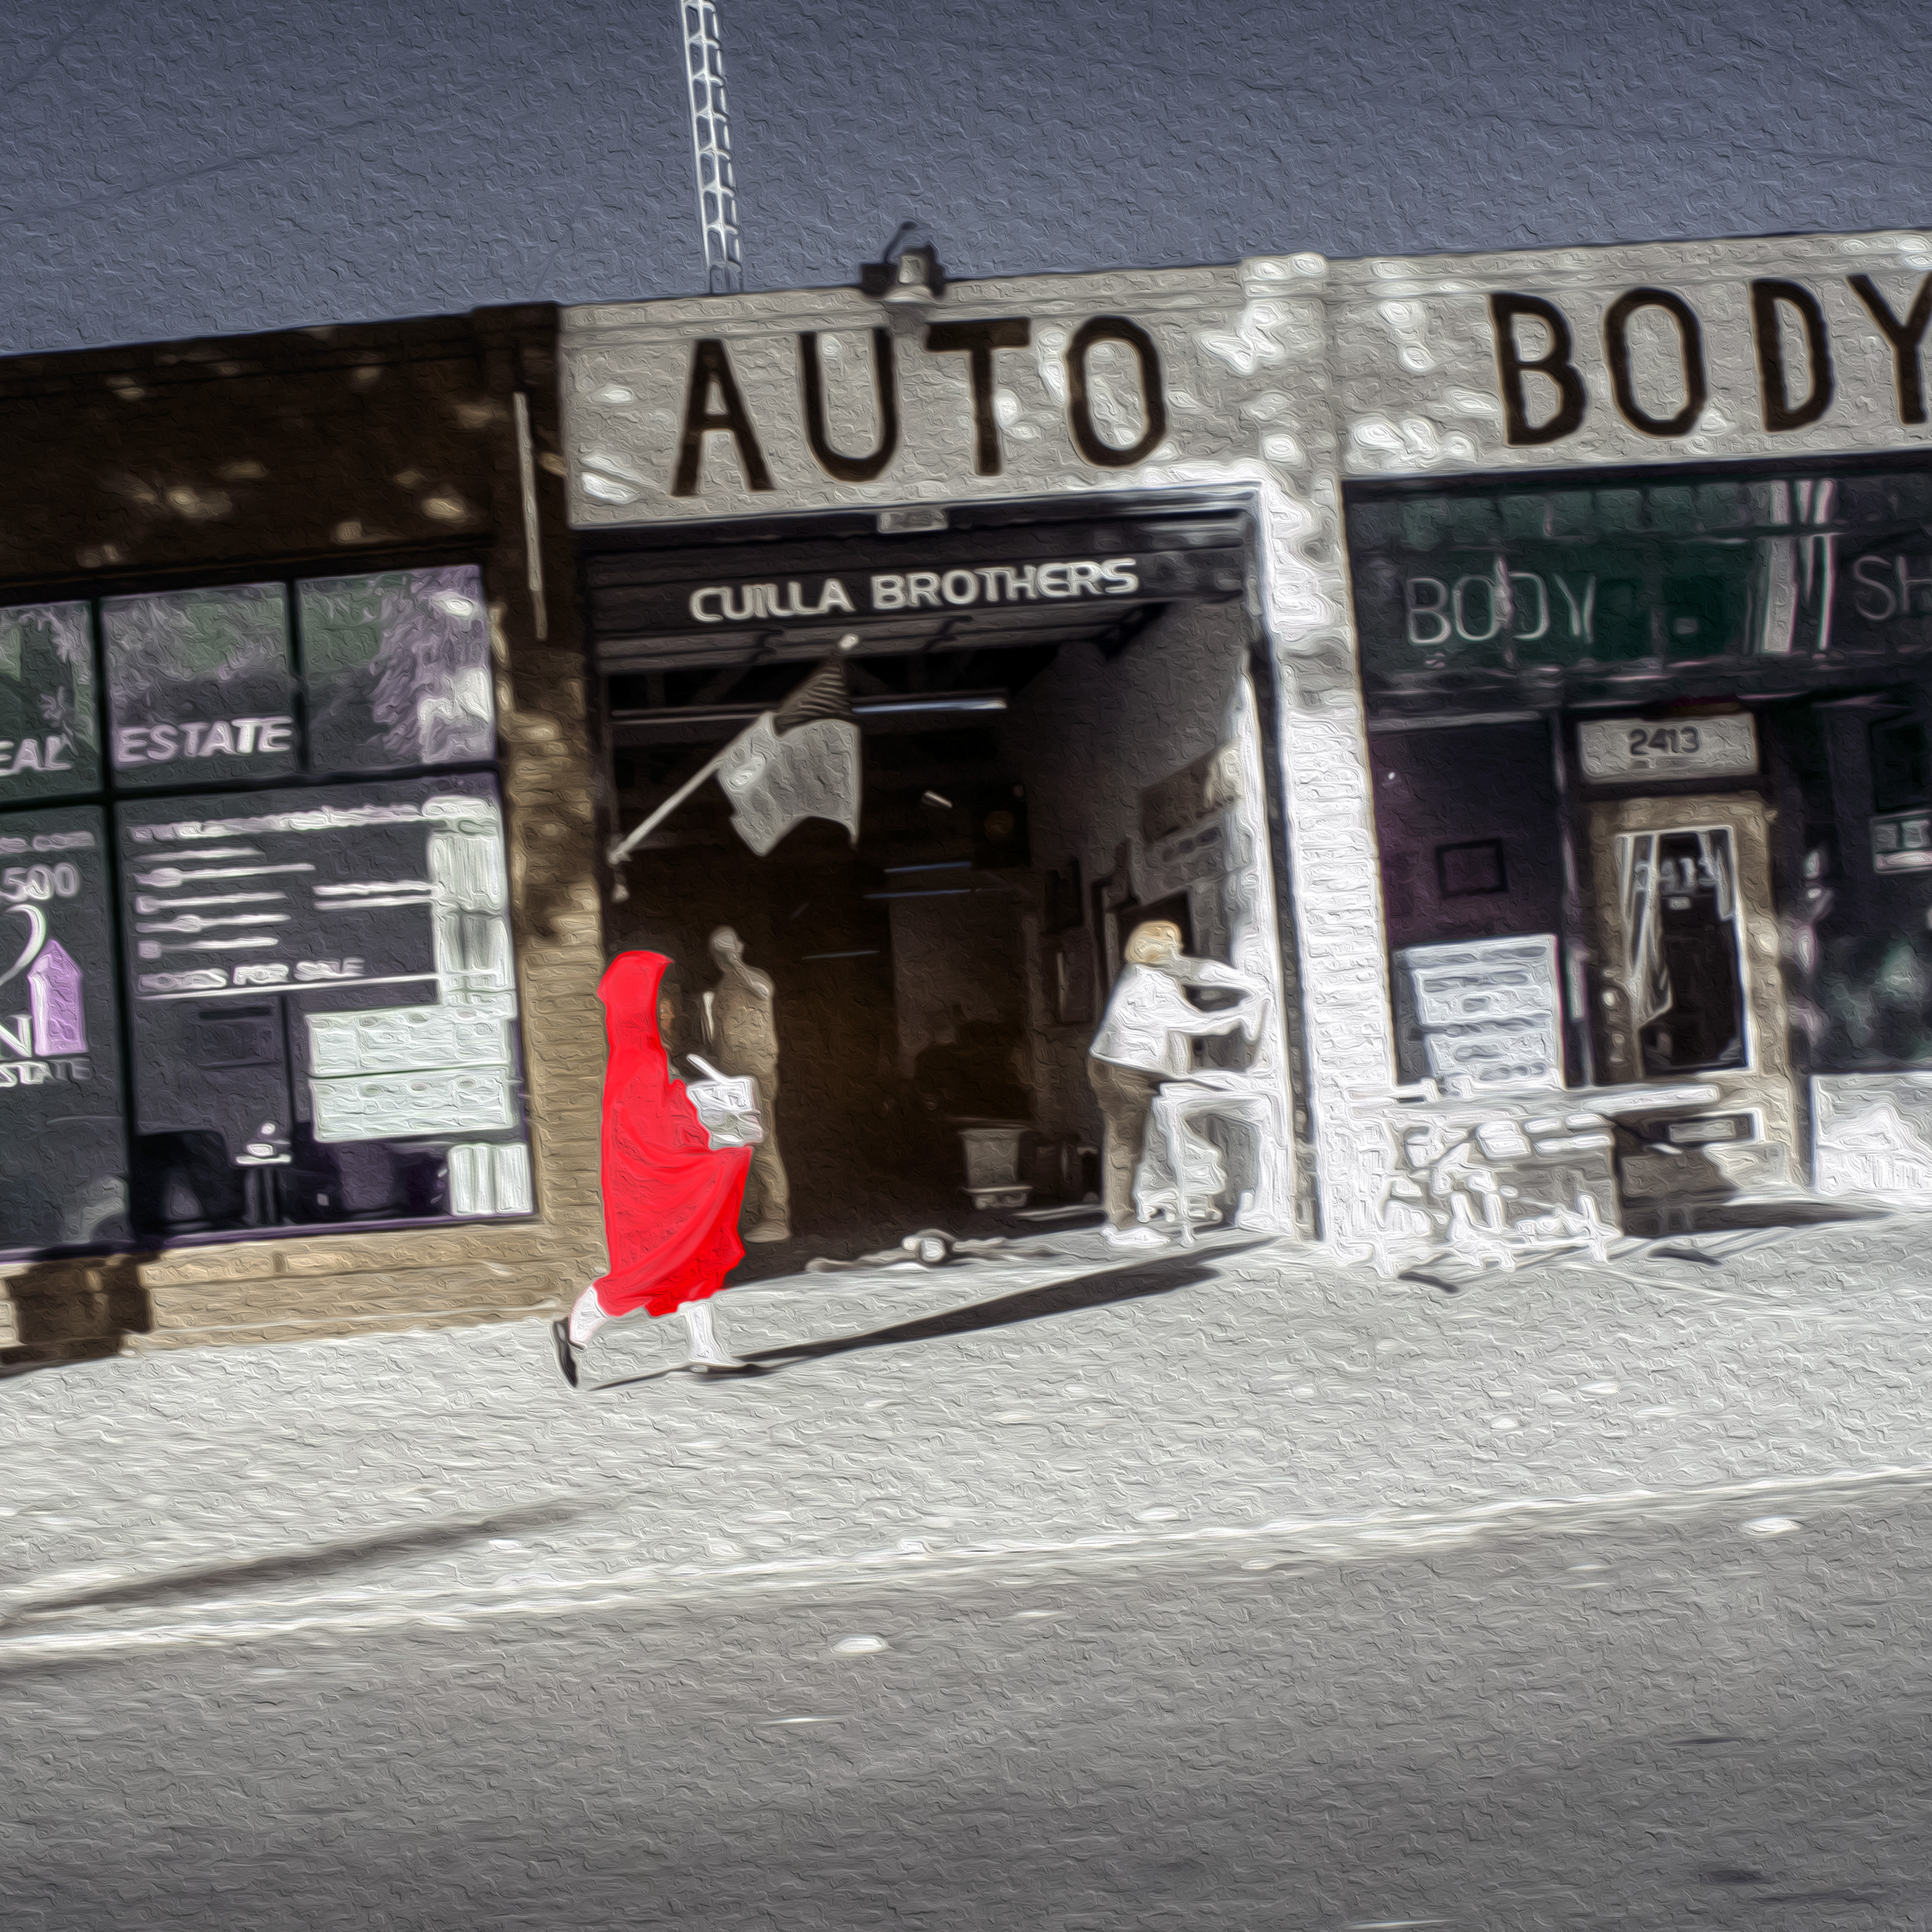
pedestrian, street, midtown, sacramento, jstreet, slidersunday